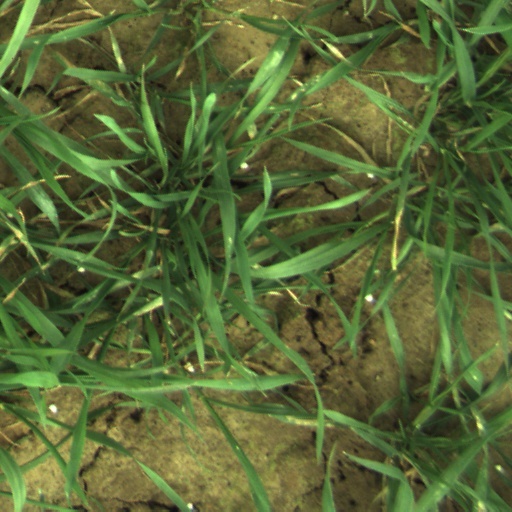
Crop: wheat